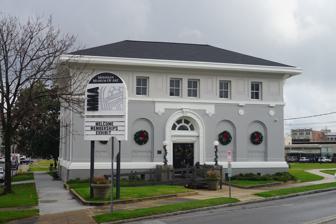
Building: Meridian Museum of Art
Country: United States of America
Year built: 1970
Art museum in Meridian, Mississippi Meridian Museum of Art Meridian Museum of Art in 2018 Established 1970 Location 628 25th Avenue Meridian, Mississippi Coordinates 32°21′50.1″N 88°42′11.2″W / 32.363917°N 88.703111°W / 32.363917; -88.703111 Type Art museum Director Kate Cherry Website www .meridianmuseum .org United States historic place Meridian Museum of Art U.S. National Register of Historic Places Mississippi Landmark Location of Museum of Art in Mississippi Location Meridian, Mississippi Built February 1884 Architectural style Italianate MPS Meridian MRA NRHP reference No. 79003397 USMS No. 075-MER-0151-NR-ML Significant dates Added to NRHP December 18, 1979 Designated USMS January 8, 1985 Meridian Museum of Art is an art museum located at 628 25th Avenue, Meridian, Mississippi . The building was added to the National Register of Historic Places in 1979 and declared a Mississippi Landmark in 1985. The building originally served as the home of the First Presbyterian Church of Meridian until the city of Meridian bought the building in 1911 and turned it into a Carnegie Library in 1913. The city originally constructed two Carnegie libraries — one for whites and one for African-Americans ; the building currently housing the Meridian Museum of Art served as the white library. In 1970, after the libraries integrated and moved to a new location, the vacant building at 628 25th Avenue was transformed into the Meridian Museum of Art and still operates today. First Presbyterian Church of Meridian The lot on which the building resides was originally owned by Richard McLemore, the first settler in the Meridian area in 1831. When construction of the Mobile and Ohio Railroad began in the area, most of McLemore's land was bought by Lewis A. Ragsdale, including the lot at 25th Ave and 7th St on which the museum now stands. In 1867 Ragsdale donated the lot to members of the First Presbyterian Church of Meridian , and they built a small wooden structure in which to hold worship services. A fire on January 24, 1883, burned the building to the ground, but it was later rebuilt in the same location with brick by members of the church. On September 25, 1911, the church sold the building to the city of Meridian. Carnegie Library Postcard of the museum when it was one of Meridian's Carnegie public libraries Israel Marks, who helped operate the Marks-Rothenberg Department Store next door to the Grand Opera House , was an acquaintance of philanthropist Andrew Carnegie from Pittsburgh, Pennsylvania . In 1904, after being asked by citizens of Meridian, Marks approached Carnegie about funding for a library in the city. Marks convinced Carnegie to issue a $38,000 grant to the city's government to build two Carnegie libraries — one for whites and one for African-Americans . The city used the money both to renovate the vacant building (formerly owned by First Presbyterian Church of Meridian) at 25th Ave and 7th St and transform it into a library, and to build another library for African-Americans at 13th St and 28th Ave on land donated by a local Methodist church. The two libraries served the city until 1967, when the institutions became integrated, combined their collections, and moved all materials to the new Meridian Public Library at 2517 7th St. The 13th street library is also listed on the National Register as Carnegie Branch Library . Art museum One of the first art organizations in the city, The Meridian Art League, was established in February 1933. From 1933 to 1949, art exhibitions were held in Lamar Hotel in downtown Meridian. In 1949, The Meridian Art League changed its name to Meridian Art Association and began to hold exhibitions on the second floor of the Marks-Rothenberg Department Store. For the next 20 years, exhibits were held at various locations throughout the city, including the Meridian Public Library, the Strand Theatre, Alex Loeb Department Store , First National Bank, Merchants and Farmers Bank, Sears , the Broadmoor Shopping Center , and Weidmann's Restaurant . After the Carnegie library at 25th Ave and 7th street was closed and the operations moved to the new public library, the Meridian Art Association began talks with the city of transforming the vacant building into an art museum.  This would give the association a permanent home for its exhibits. In December 1968, the Meridian Art Association raised $10,000 to start the museum; after many hours of effort, the grand opening was scheduled for January 1970. A fire on December 22, 1969, postponed the opening because some of the building had to be reconstructed. Today The building opened as the Meridian Museum of Art in late 1970 and has since served as the region's premiere public museum.  It features rotating exhibitions as well as many educational programs for both students and adults. The museum offers more free programming than any other museum in the state and holds over 30 exhibitions annually, ranging from traditional decorative arts to ethnographic and tribal materials, photography , crafts, and many other works of art. The collection also includes 18th and 19th century portraits, 20th century photography, and several sculptures . Along with the exhibits, the museum offers special classes and programs to encourage participation by Meridian Community College , as well as city and county schools in Lauderdale County and the entire two-state area. The museum primarily serves audiences from Meridian and Lauderdale County and the surrounding counties: Kemper , Neshoba , Newton , Jasper , and Clarke (in Mississippi), and Sumter and Choctaw (in Alabama ). References